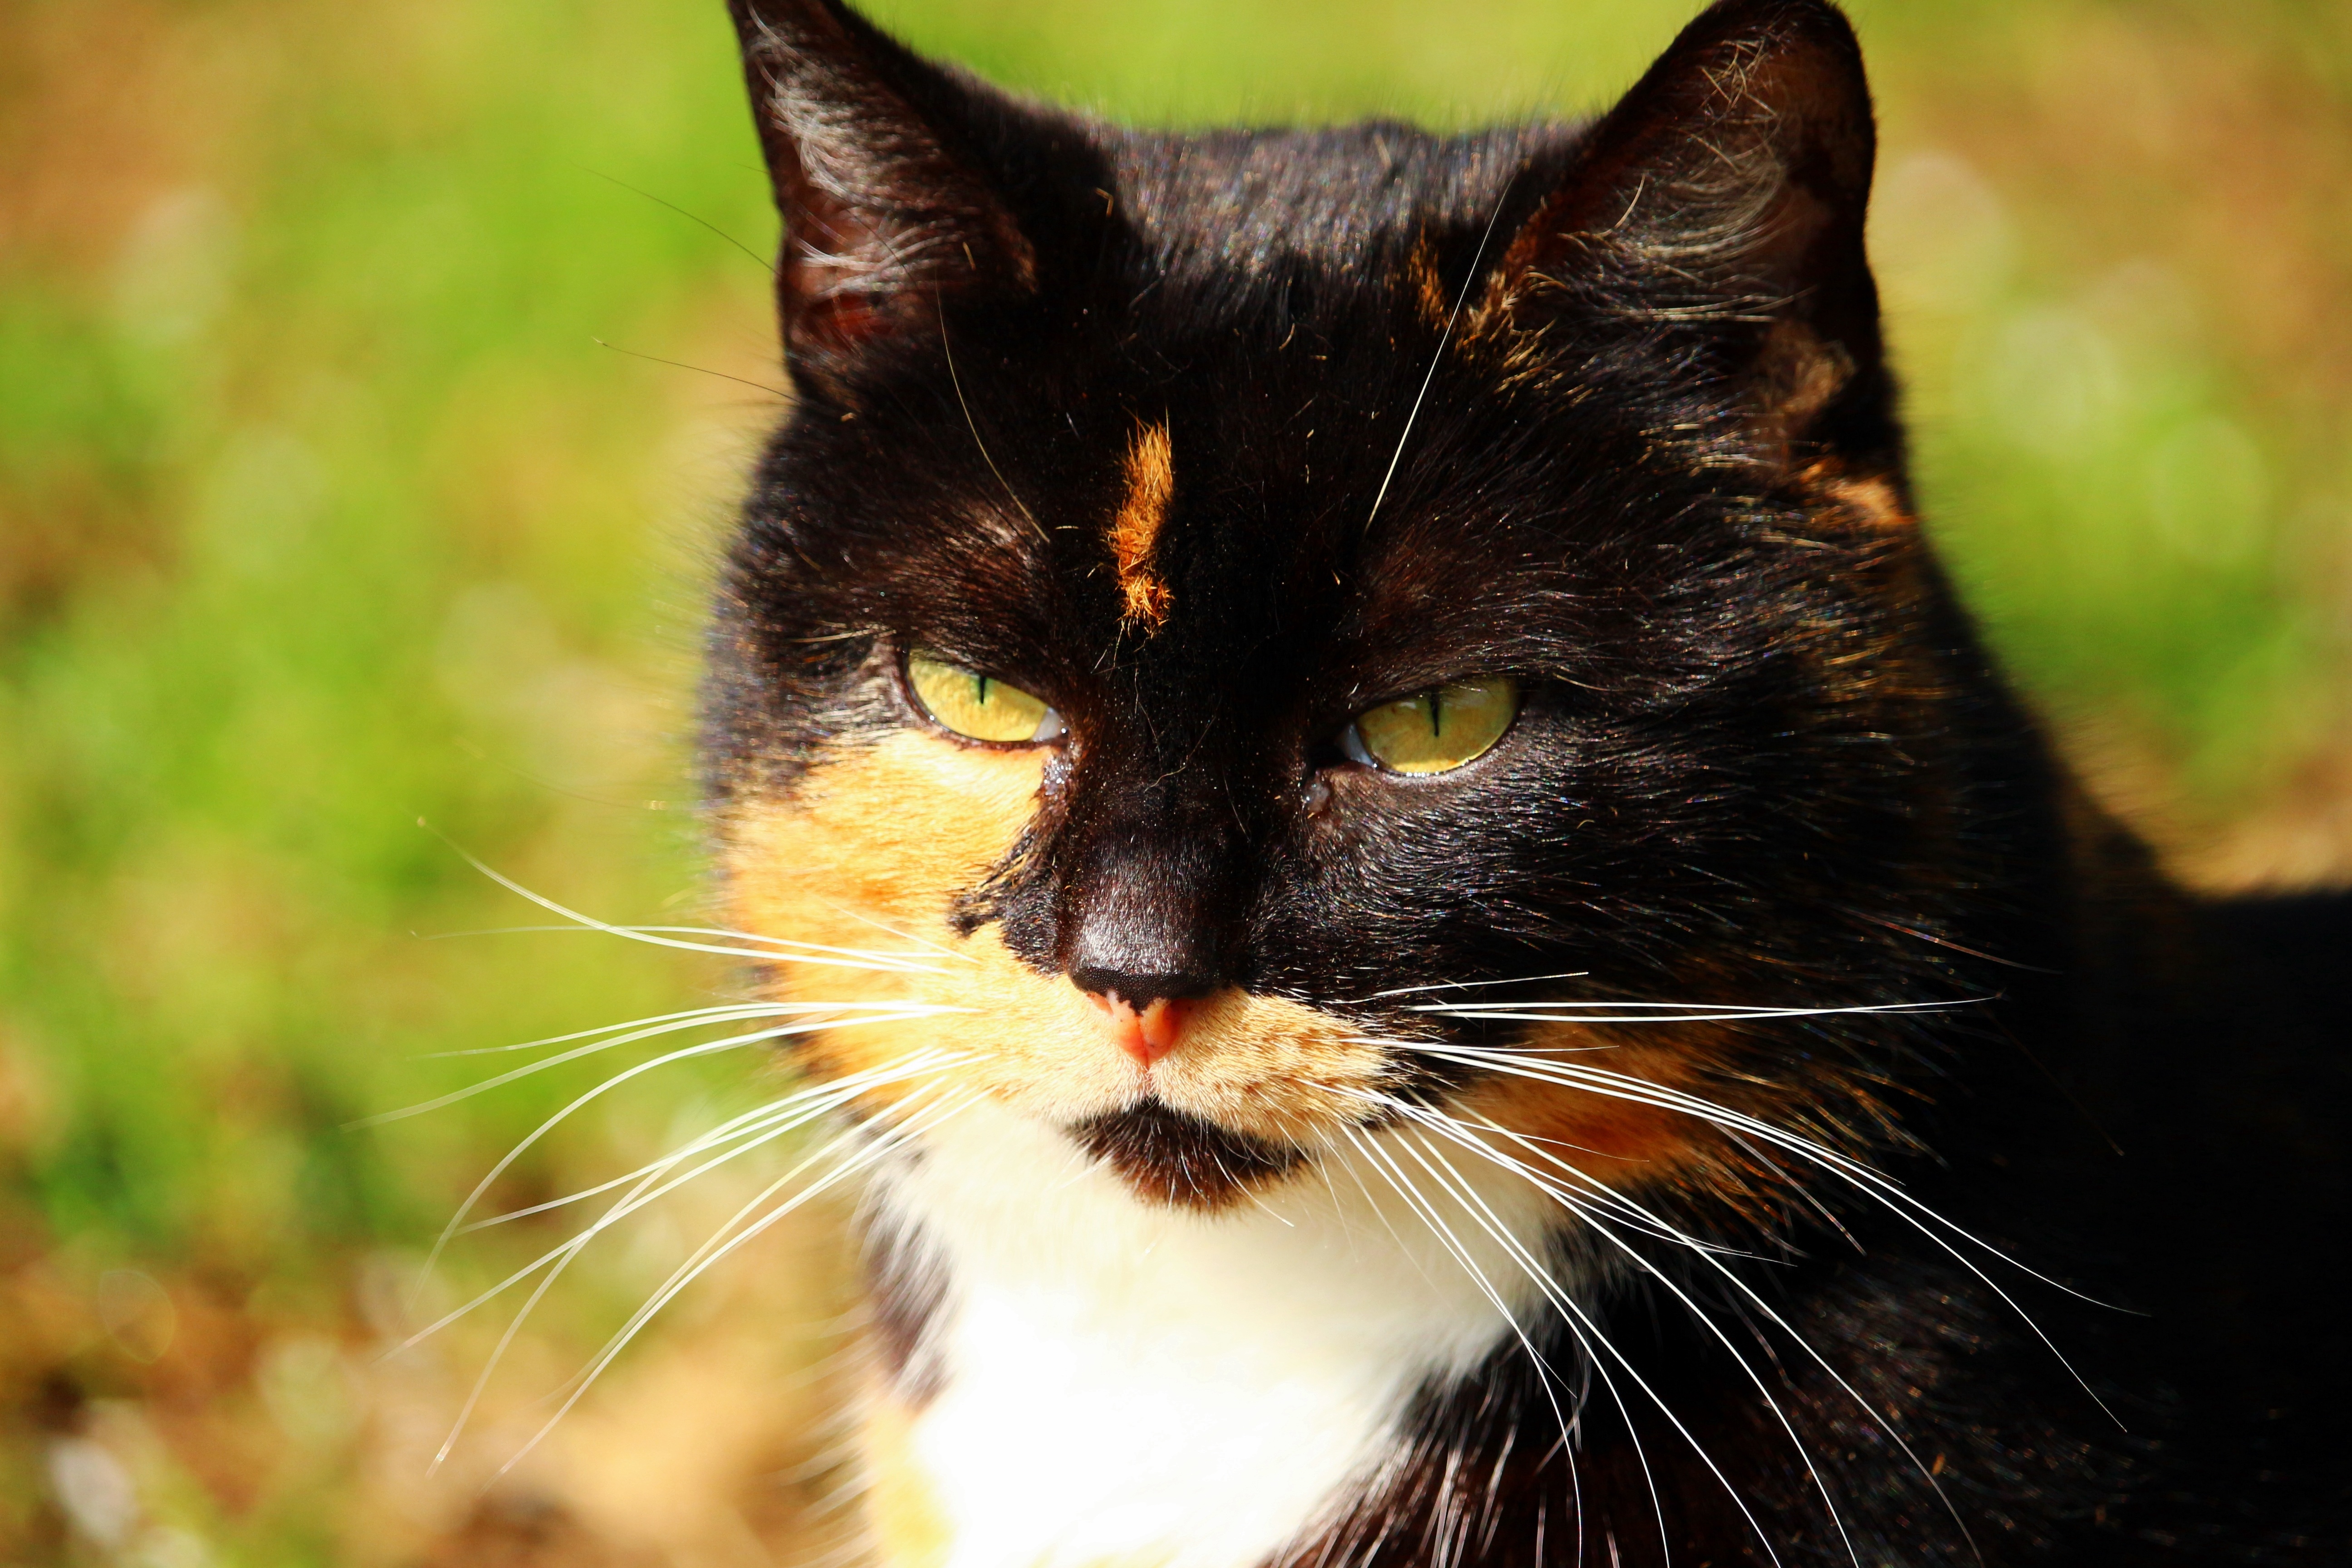
sun, kitten, cat, clean, mammal, black cat, fauna, close up, nose, whiskers, paw, vertebrate, mieze, domestic cat, lucky cat, three coloured, european shorthair, wild cat, small to medium sized cats, cat like mammal, carnivoran, domestic short haired cat